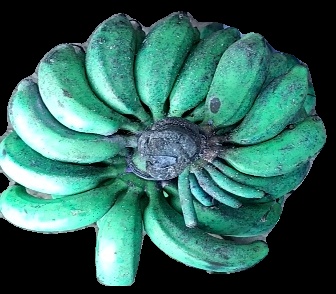
Variety: rasbale
Grade: grade3